Clontycarnaghan

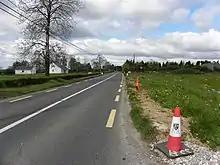
N87 road at Clontycarnaghan townland, Templeport, County Cavan, Ireland

Clontycarnaghan is a townland in the civil parish of Templeport, County Cavan, Ireland. It lies in the Roman Catholic parish of Templeport and barony of Tullyhaw.